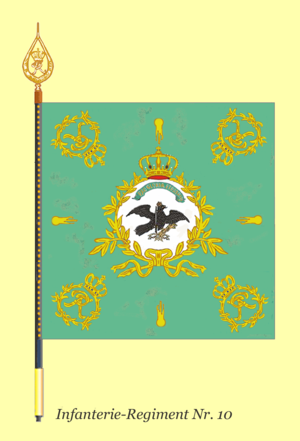
Drapeau du 10e Régiment d'infanterie (Royaume de Prussie 1761)